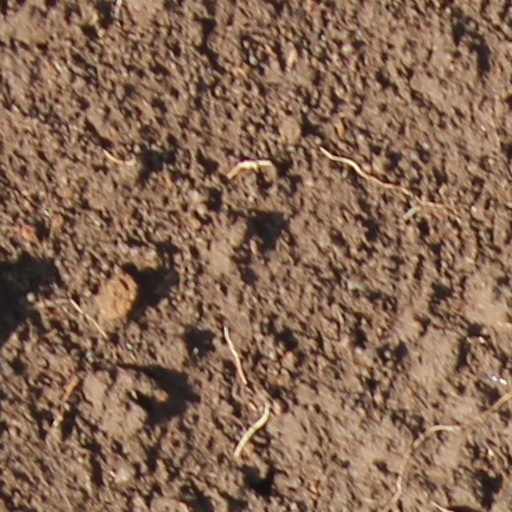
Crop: wheat